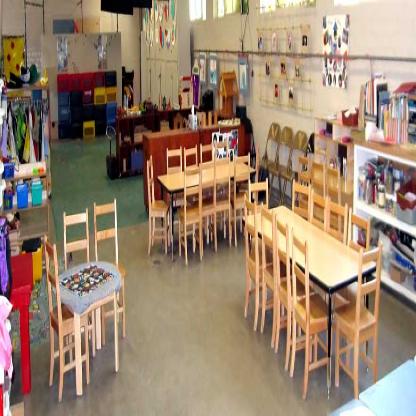
Scene: Indoor